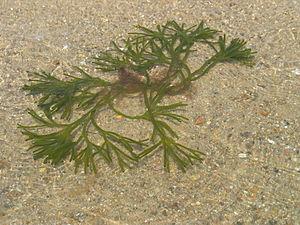
Codium fragile est une espèce d'algues vertes de la famille des Codiaceae. C'est une espèce classée invasive, parmi les plus nuisibles en Europe.
Bien qu'il existe plusieurs définitions des espèces envahissantes, elles sont toujours basées sur quatre critères principaux :
Codium est un genre d'algues vertes de la famille des Codiaceae.